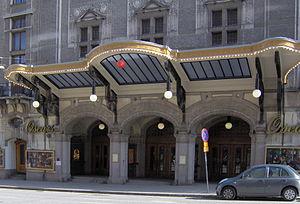
L'Oscarsteatern, connu aussi simplement comme l'Oscars, est l'un des théâtres privés de la capitale de Suède, Stockholm, et le théâtre le plus connu de Suède pour les comédies musicales et les opérettes que l'on y joue. Il se trouve au n° 63 du Kungsgatan dans le centre-ville.